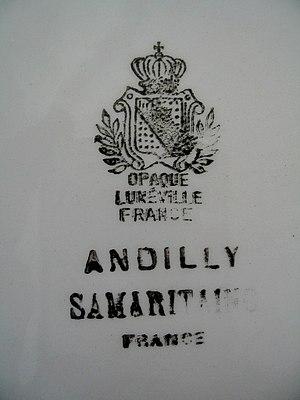
La Faïencerie de Lunéville - Saint-Clément est l'héritière des prestigieuses faïences de Lorraine depuis le XVIIIᵉ siècle : le Lunéville et le Saint-Clément. La manufacture de Lunéville fut fondée vers 1730, tandis que celle de Saint-Clément le fut vers 1758, en faisant la plus ancienne faïencerie toujours en activité.